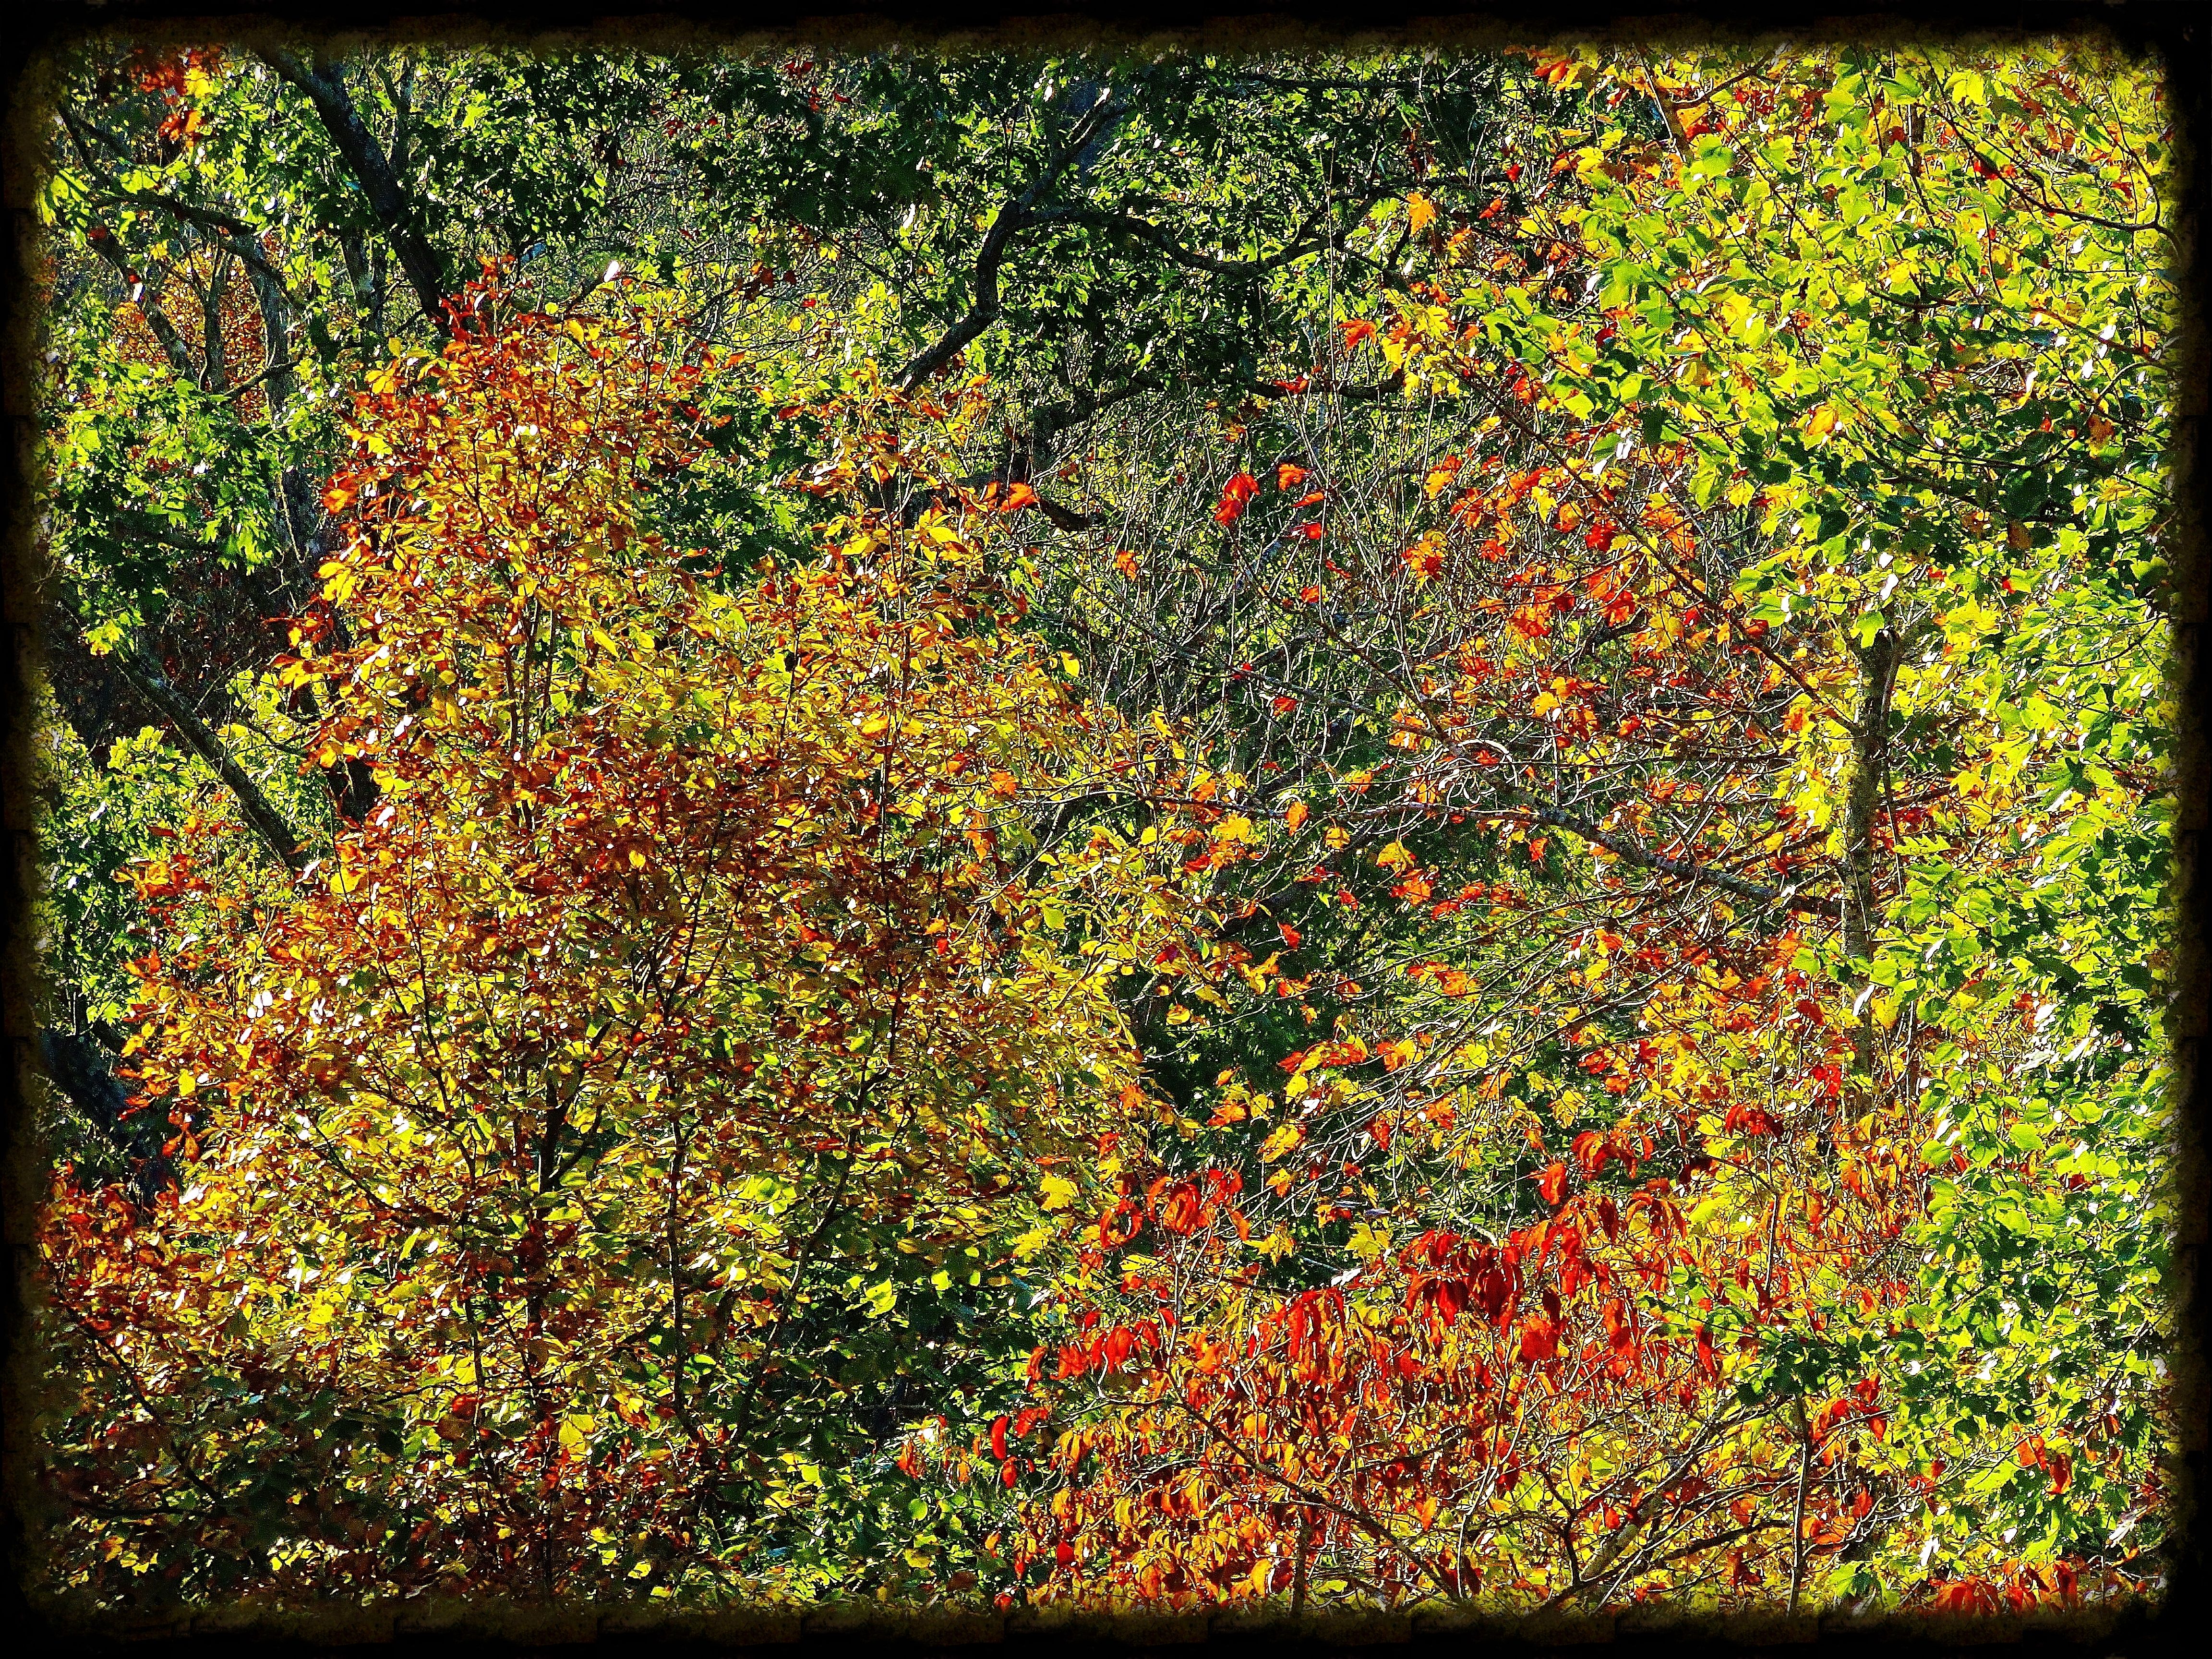
tree, forest, branch, plant, texture, leaf, flower, autumn, botany, flora, season, painting, art, cool image, shrub, deciduous, wow, woodland, habitat, i, greenscene, flowering plant, natural environment, woody plant, land plant